Spyridium phylicoides

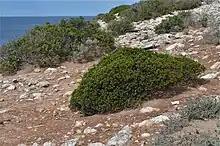
Habit in Cape Blanche Conservation Park

Spyridium phylicoides, commonly known as narrow-leaved spyridium, is a species of flowering plant in the family Rhamnaceae and is endemic to South Australia. It is a low shrub with rigid, linear or lance-shaped leaves, and heads of woolly-hairy flowers.